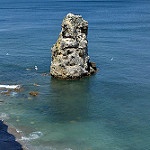
Label: sea